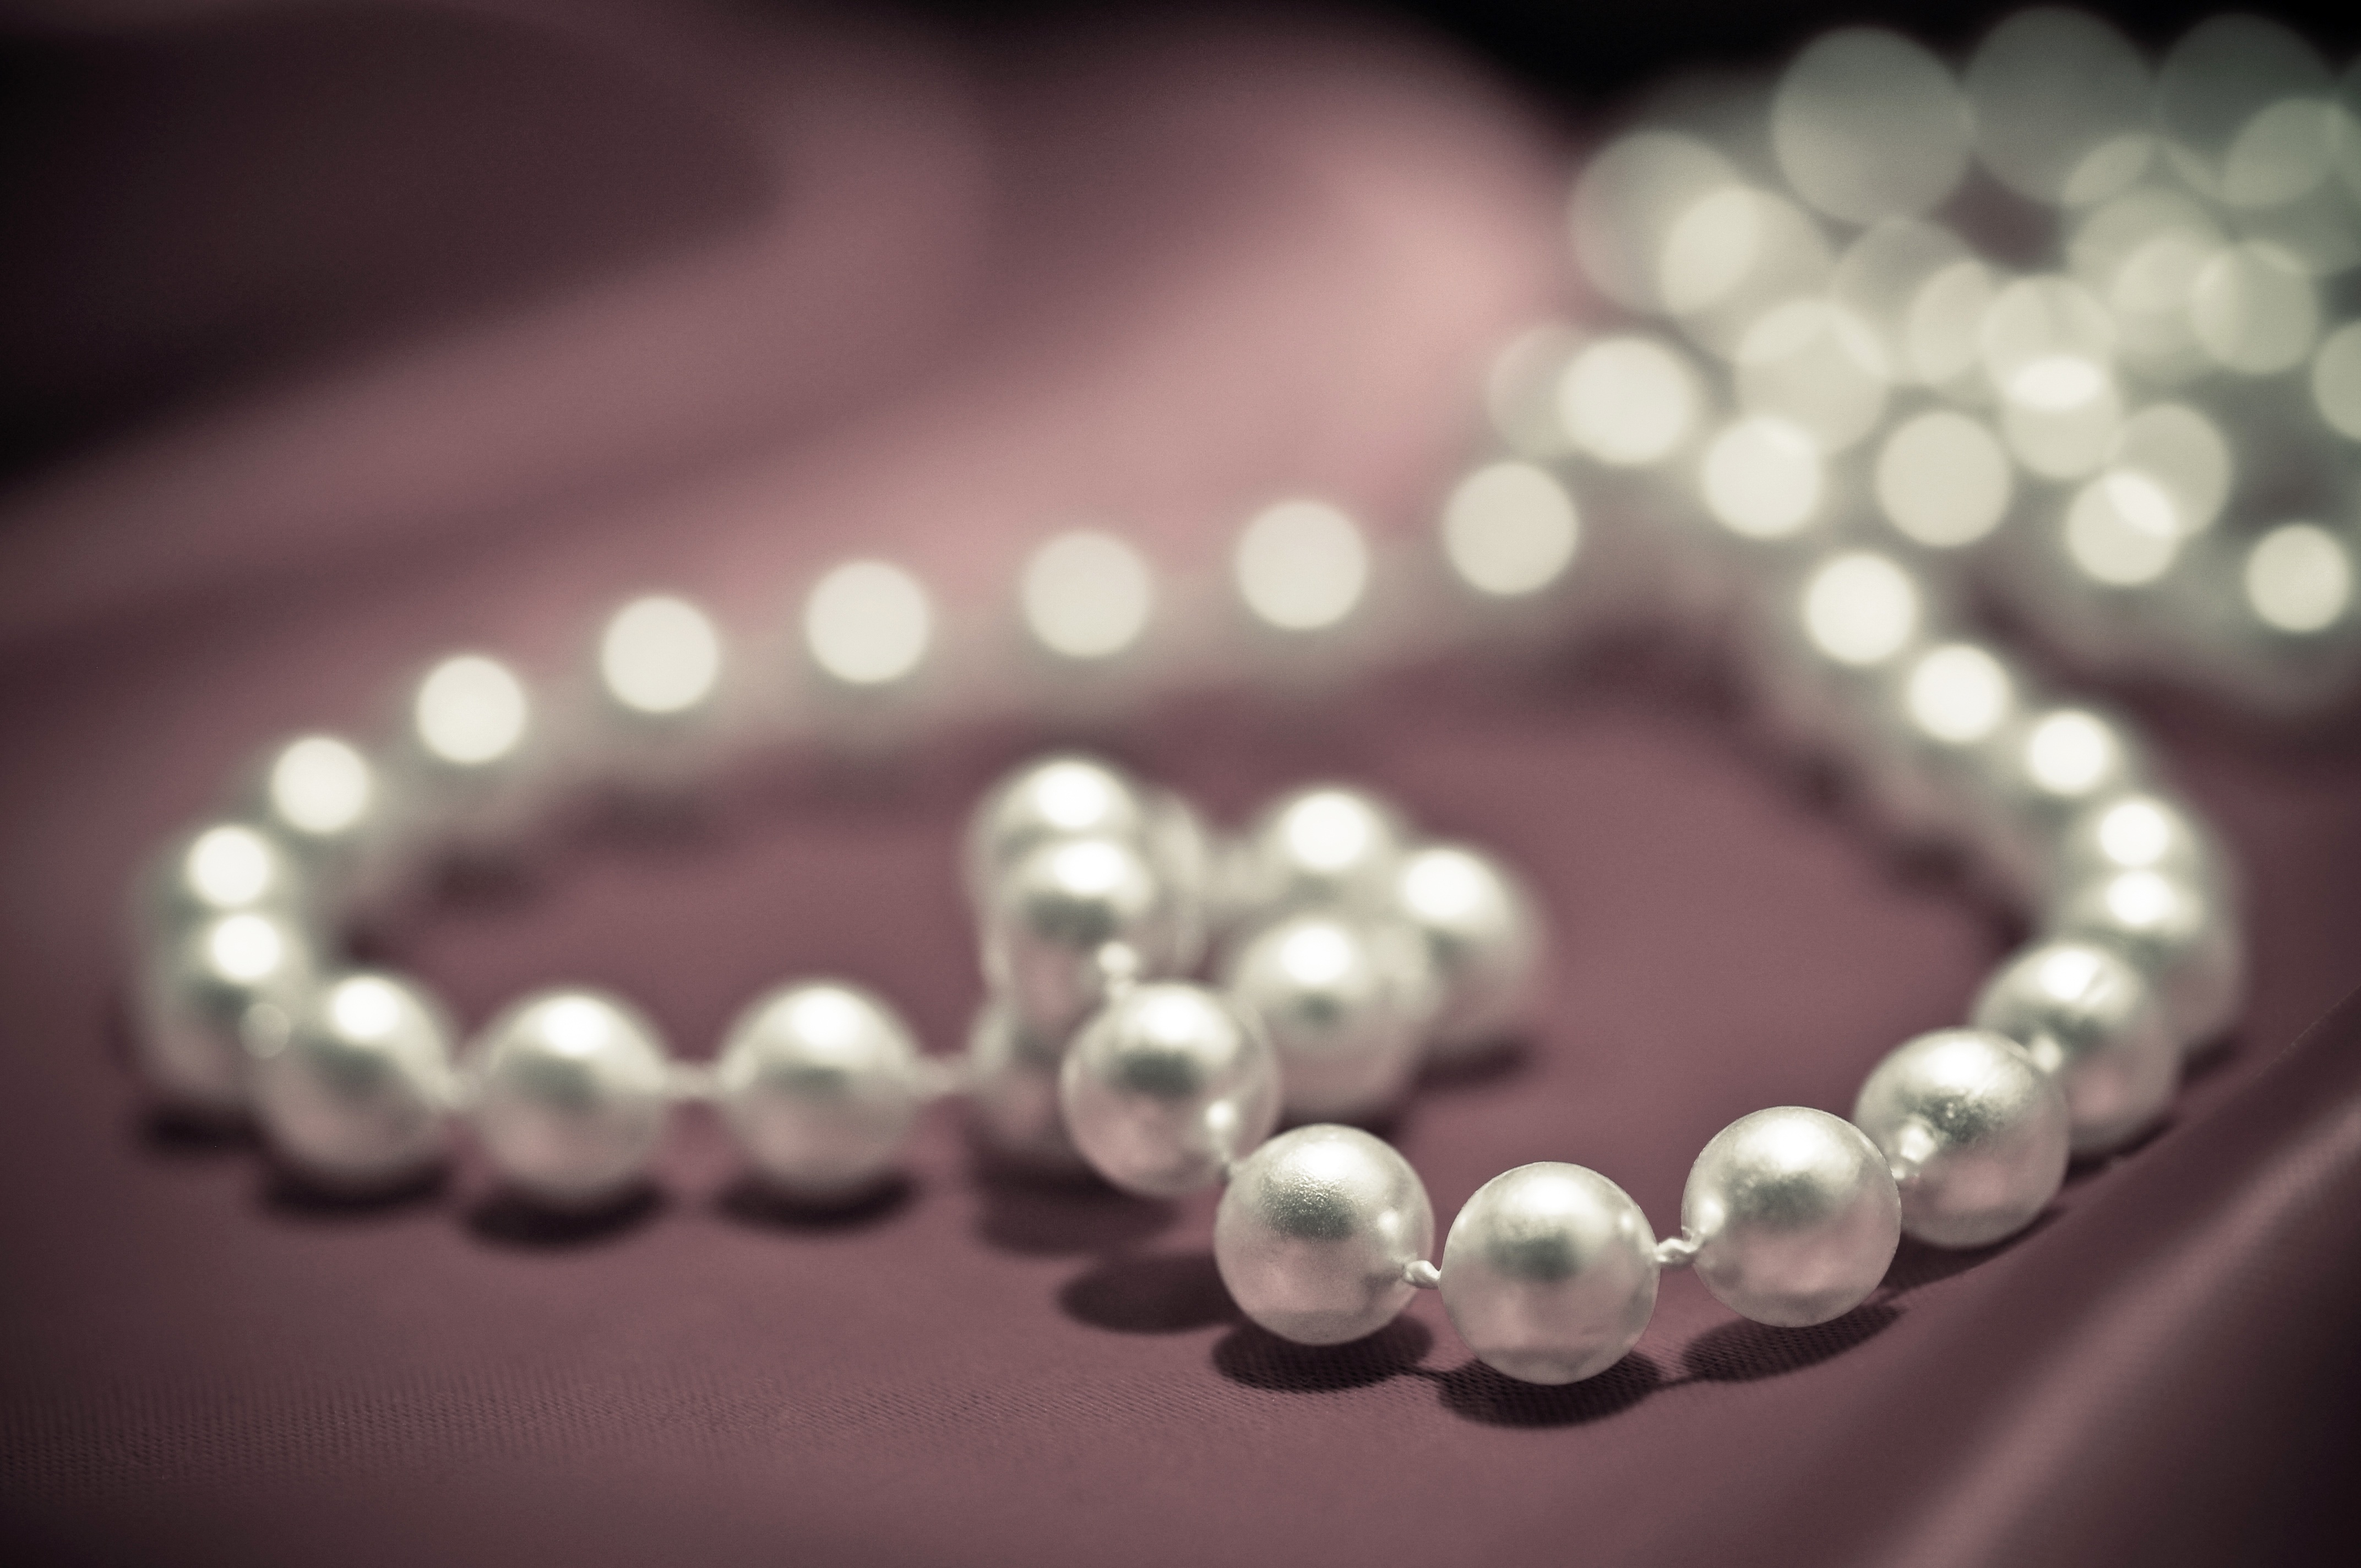
white, purple, petal, female, love, heart, gift, shine, romantic, pink, material, jewelry, necklace, close up, jewellery, accessories, pearl, shape, shining, gemstone, accessory, macro photography, luxurious, fashion accessory, headpiece, personal accessories